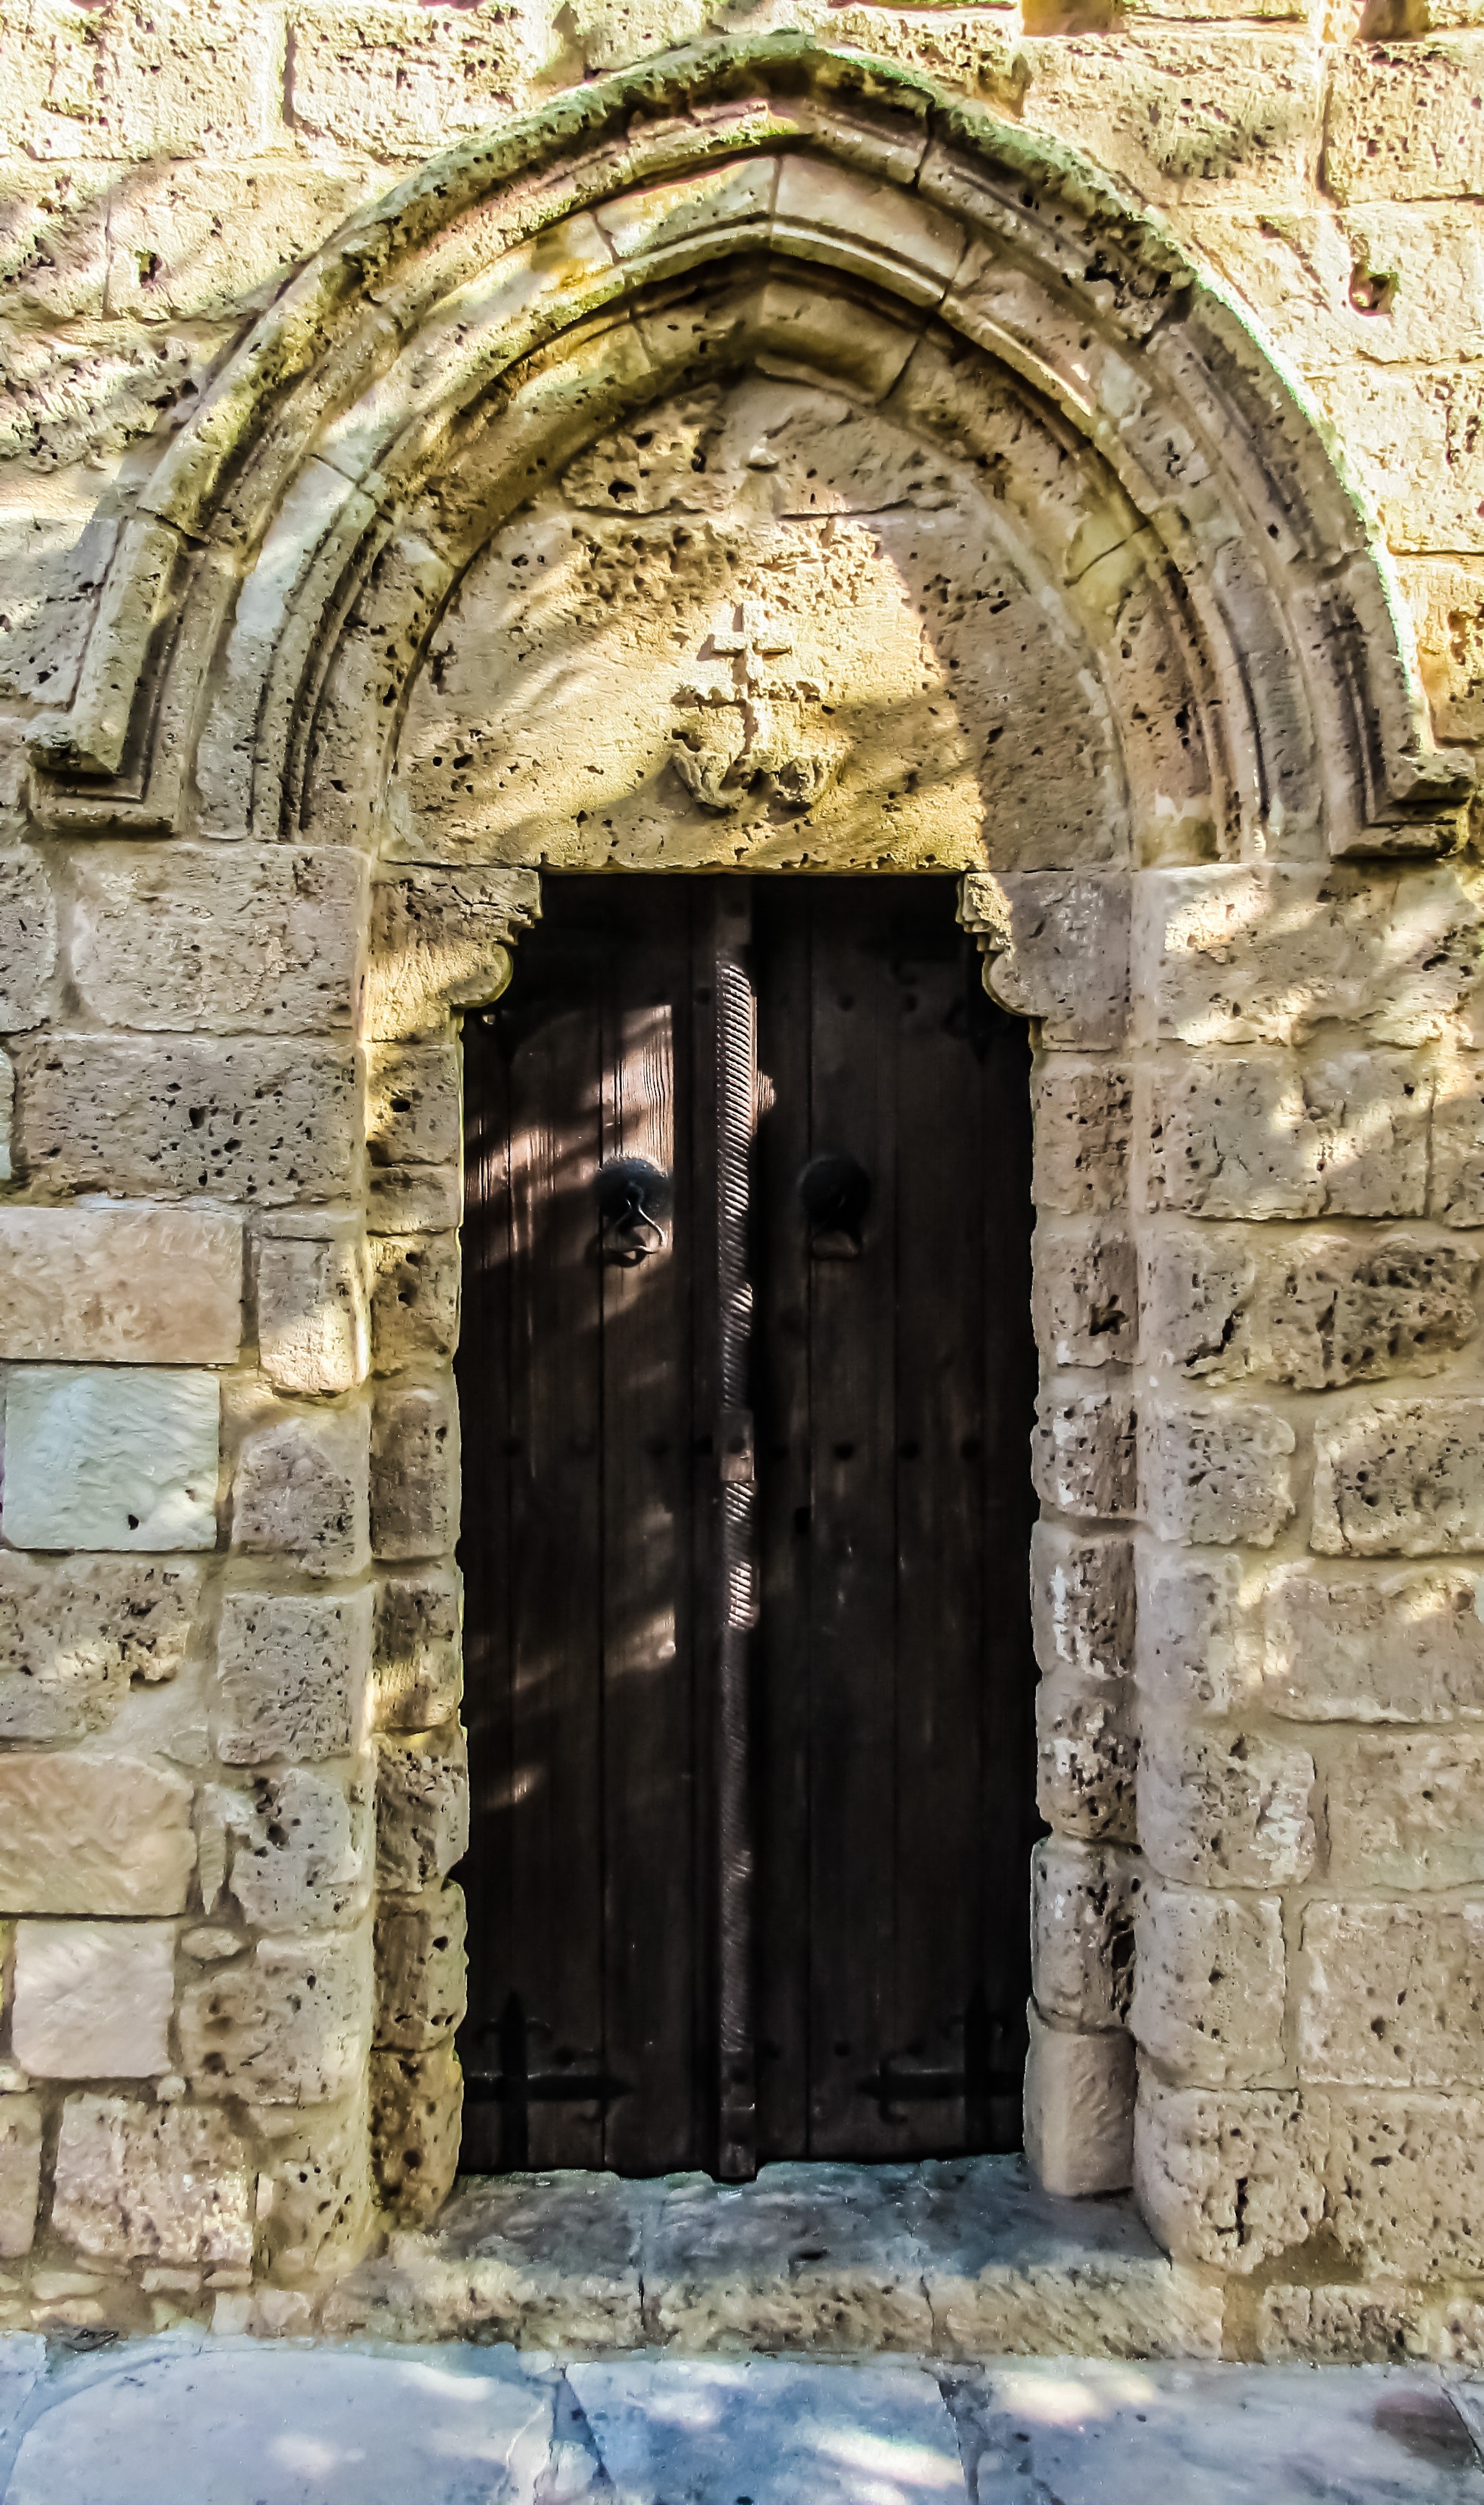
rock, architecture, window, building, arch, chapel, door, place of worship, medieval, temple, ruins, monastery, wooden, history, middle ages, cyprus, ancient history